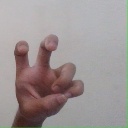
अक्षर: छ